Doba (historical region)

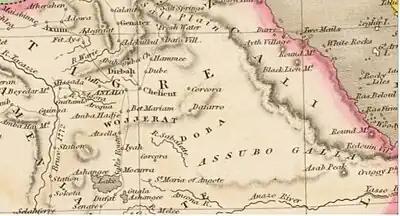
1828 map by Sidney Hall illustrating Doba region bordered by Tigray in the north and Assubo Galla (Oromo) in the south

Doba (Amharic: ዶባ, Afar: Dobaq) also known as the Country of Dobas was a historical Muslim region in central modern Ethiopia. Historian Fesseha Berhe associates Doba with the Saho people. Historian John Trimingham argues that the people of Doba were of Afar stock.